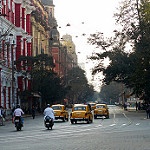
Label: street